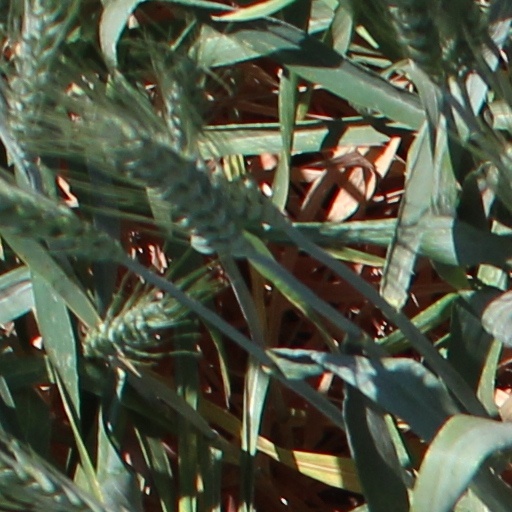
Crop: wheat